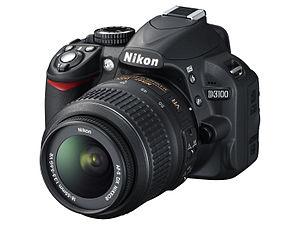
Le Nikon D3100 est un appareil photo réflex numérique, présenté par Nikon le 19 août 2010. Il remplace le D3000 comme réflex d'entrée de gamme depuis la fin septembre 2010.